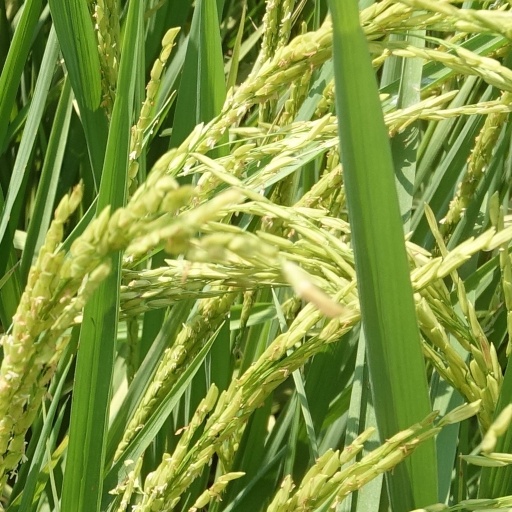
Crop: rice